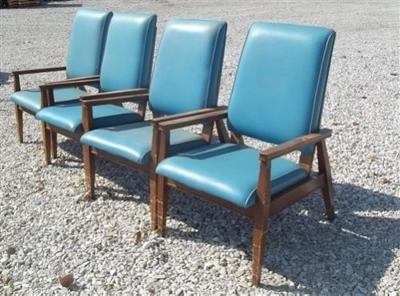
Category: chair